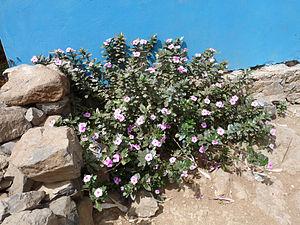
Ribeira Principal (île de Santiago, Cap-Vert)